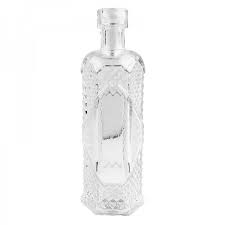
Waste category: glass